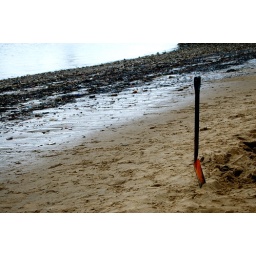
Dirty Beach building the world's biggest sand sofa on Southbank, near Gabriel's Wharf.